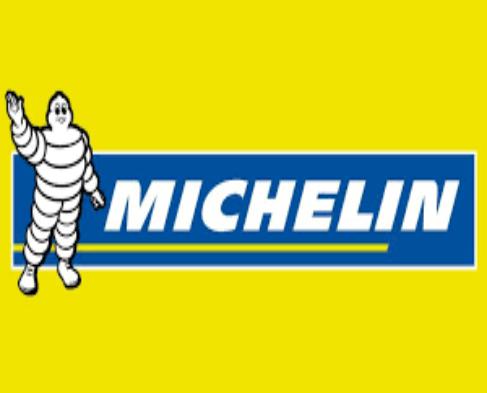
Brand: michelin
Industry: Others